Question: Please indicate a possible affordance area of the book that can be used for holding
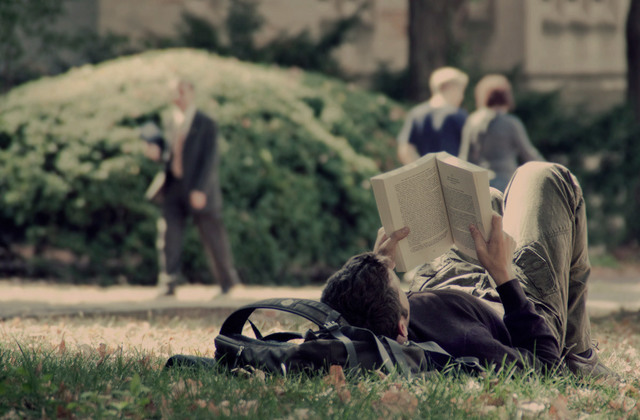
Answer: [359.5, 141.5, 501.5, 282.5]